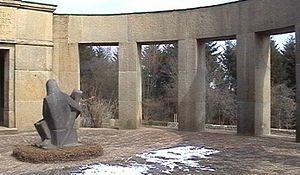
Daleiden est une municipalité allemande située dans le land de Rhénanie-Palatinat et l'arrondissement d'Eifel-Bitburg-Prüm.